John Schaeffer (trainer)

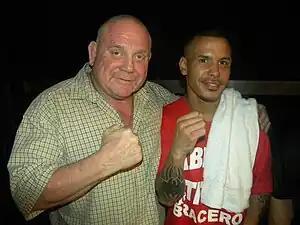
John Schaeffer with boxer Gabriel Bracero

John Schaeffer (born March 14, 1951) is an American sports and fitness trainer, author and nutritionist. He became the athletic trainer of Apolo Ohno in 2002. He specializes in sports conditioning (physical exercise), nutrition and weight management. He is a five time World Powerlifting and Superheavyweight Kickboxing Champion. He was also a co-owner of LJ's Fitness.